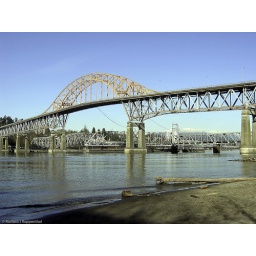
CN,BNSF,SRY(BCH) railroad bridge. The railroad span is swung open. Picture of Pattullo Bridge in foreground